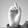
ASL letter: D